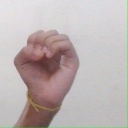
अक्षर: ऊ